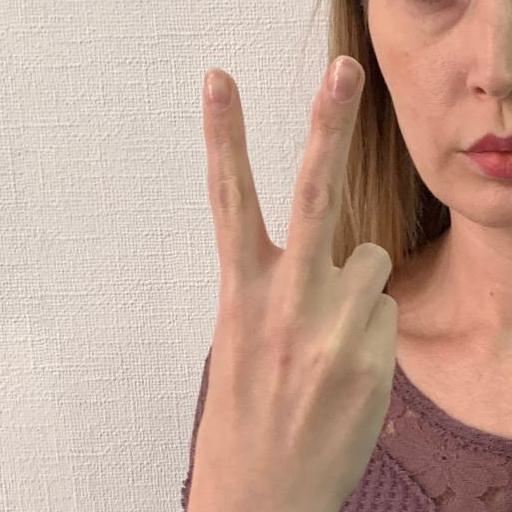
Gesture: peace_inverted